Morning glory disc anomaly

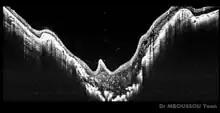
Morning glory syndrome optical coherence tomography (OCT)

On fundoscopic examination, there are three principal findings comprising the anomaly: